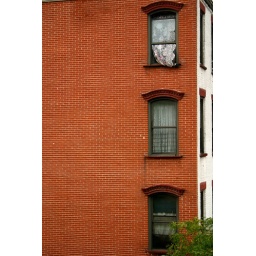
red over white